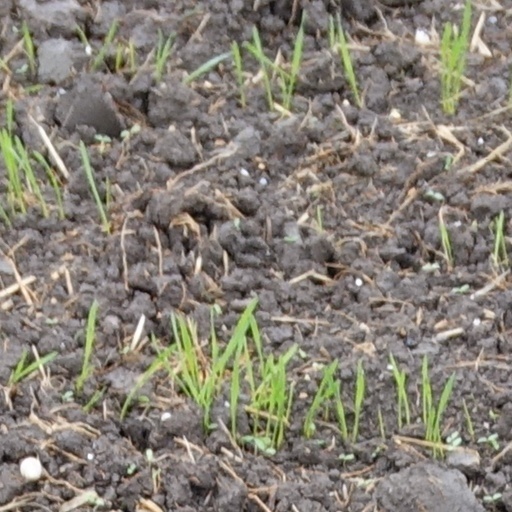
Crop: wheat